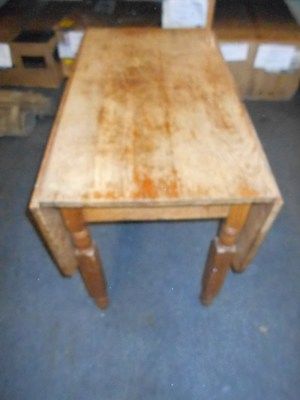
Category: table